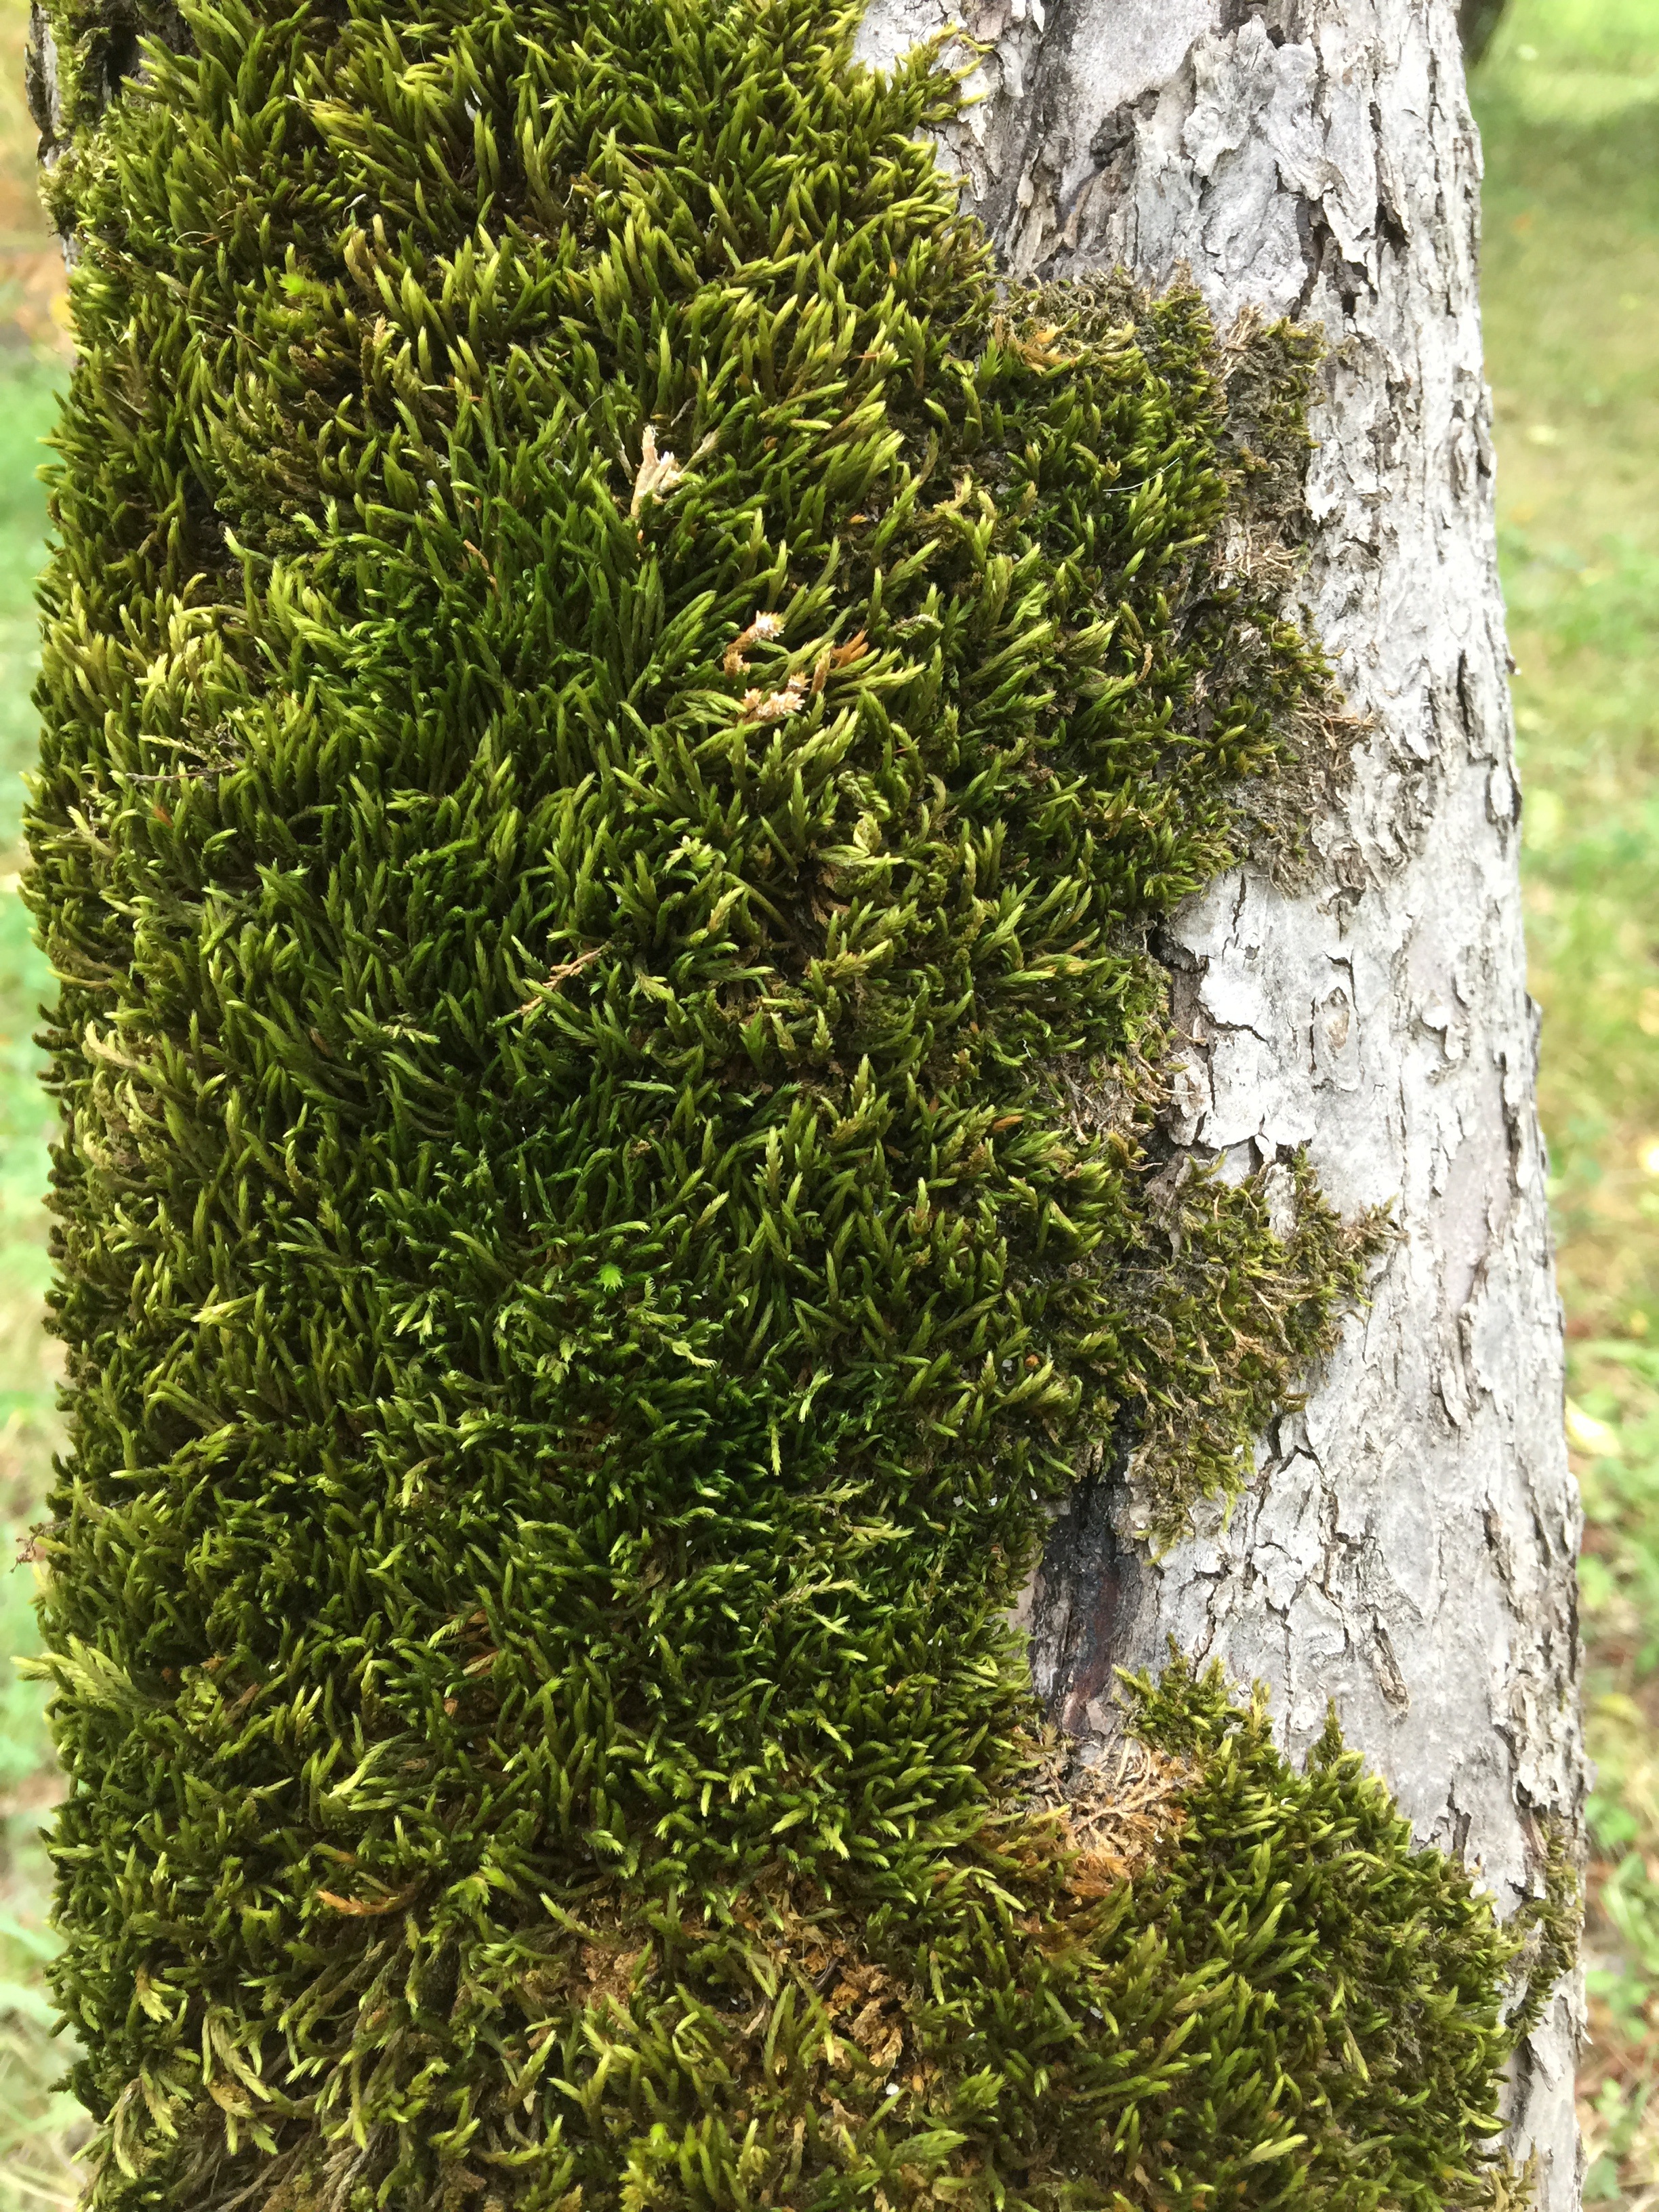
tree, forest, grass, branch, plant, lawn, leaf, flower, trunk, moss, green, macro, evergreen, botany, fir, conifer, spruce, shrub, hedge, flowering plant, taxus baccata, woody plant, temperate coniferous forest, land plant